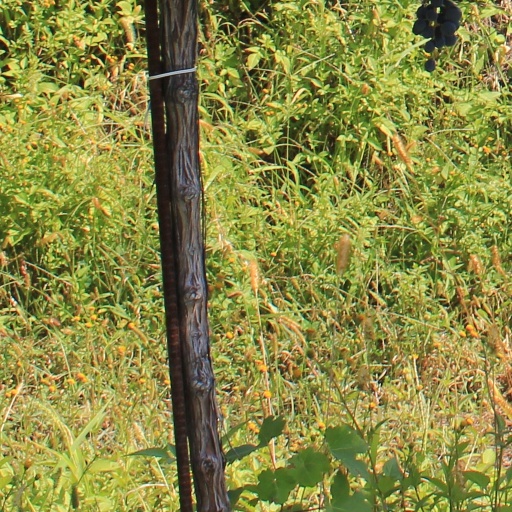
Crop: grape